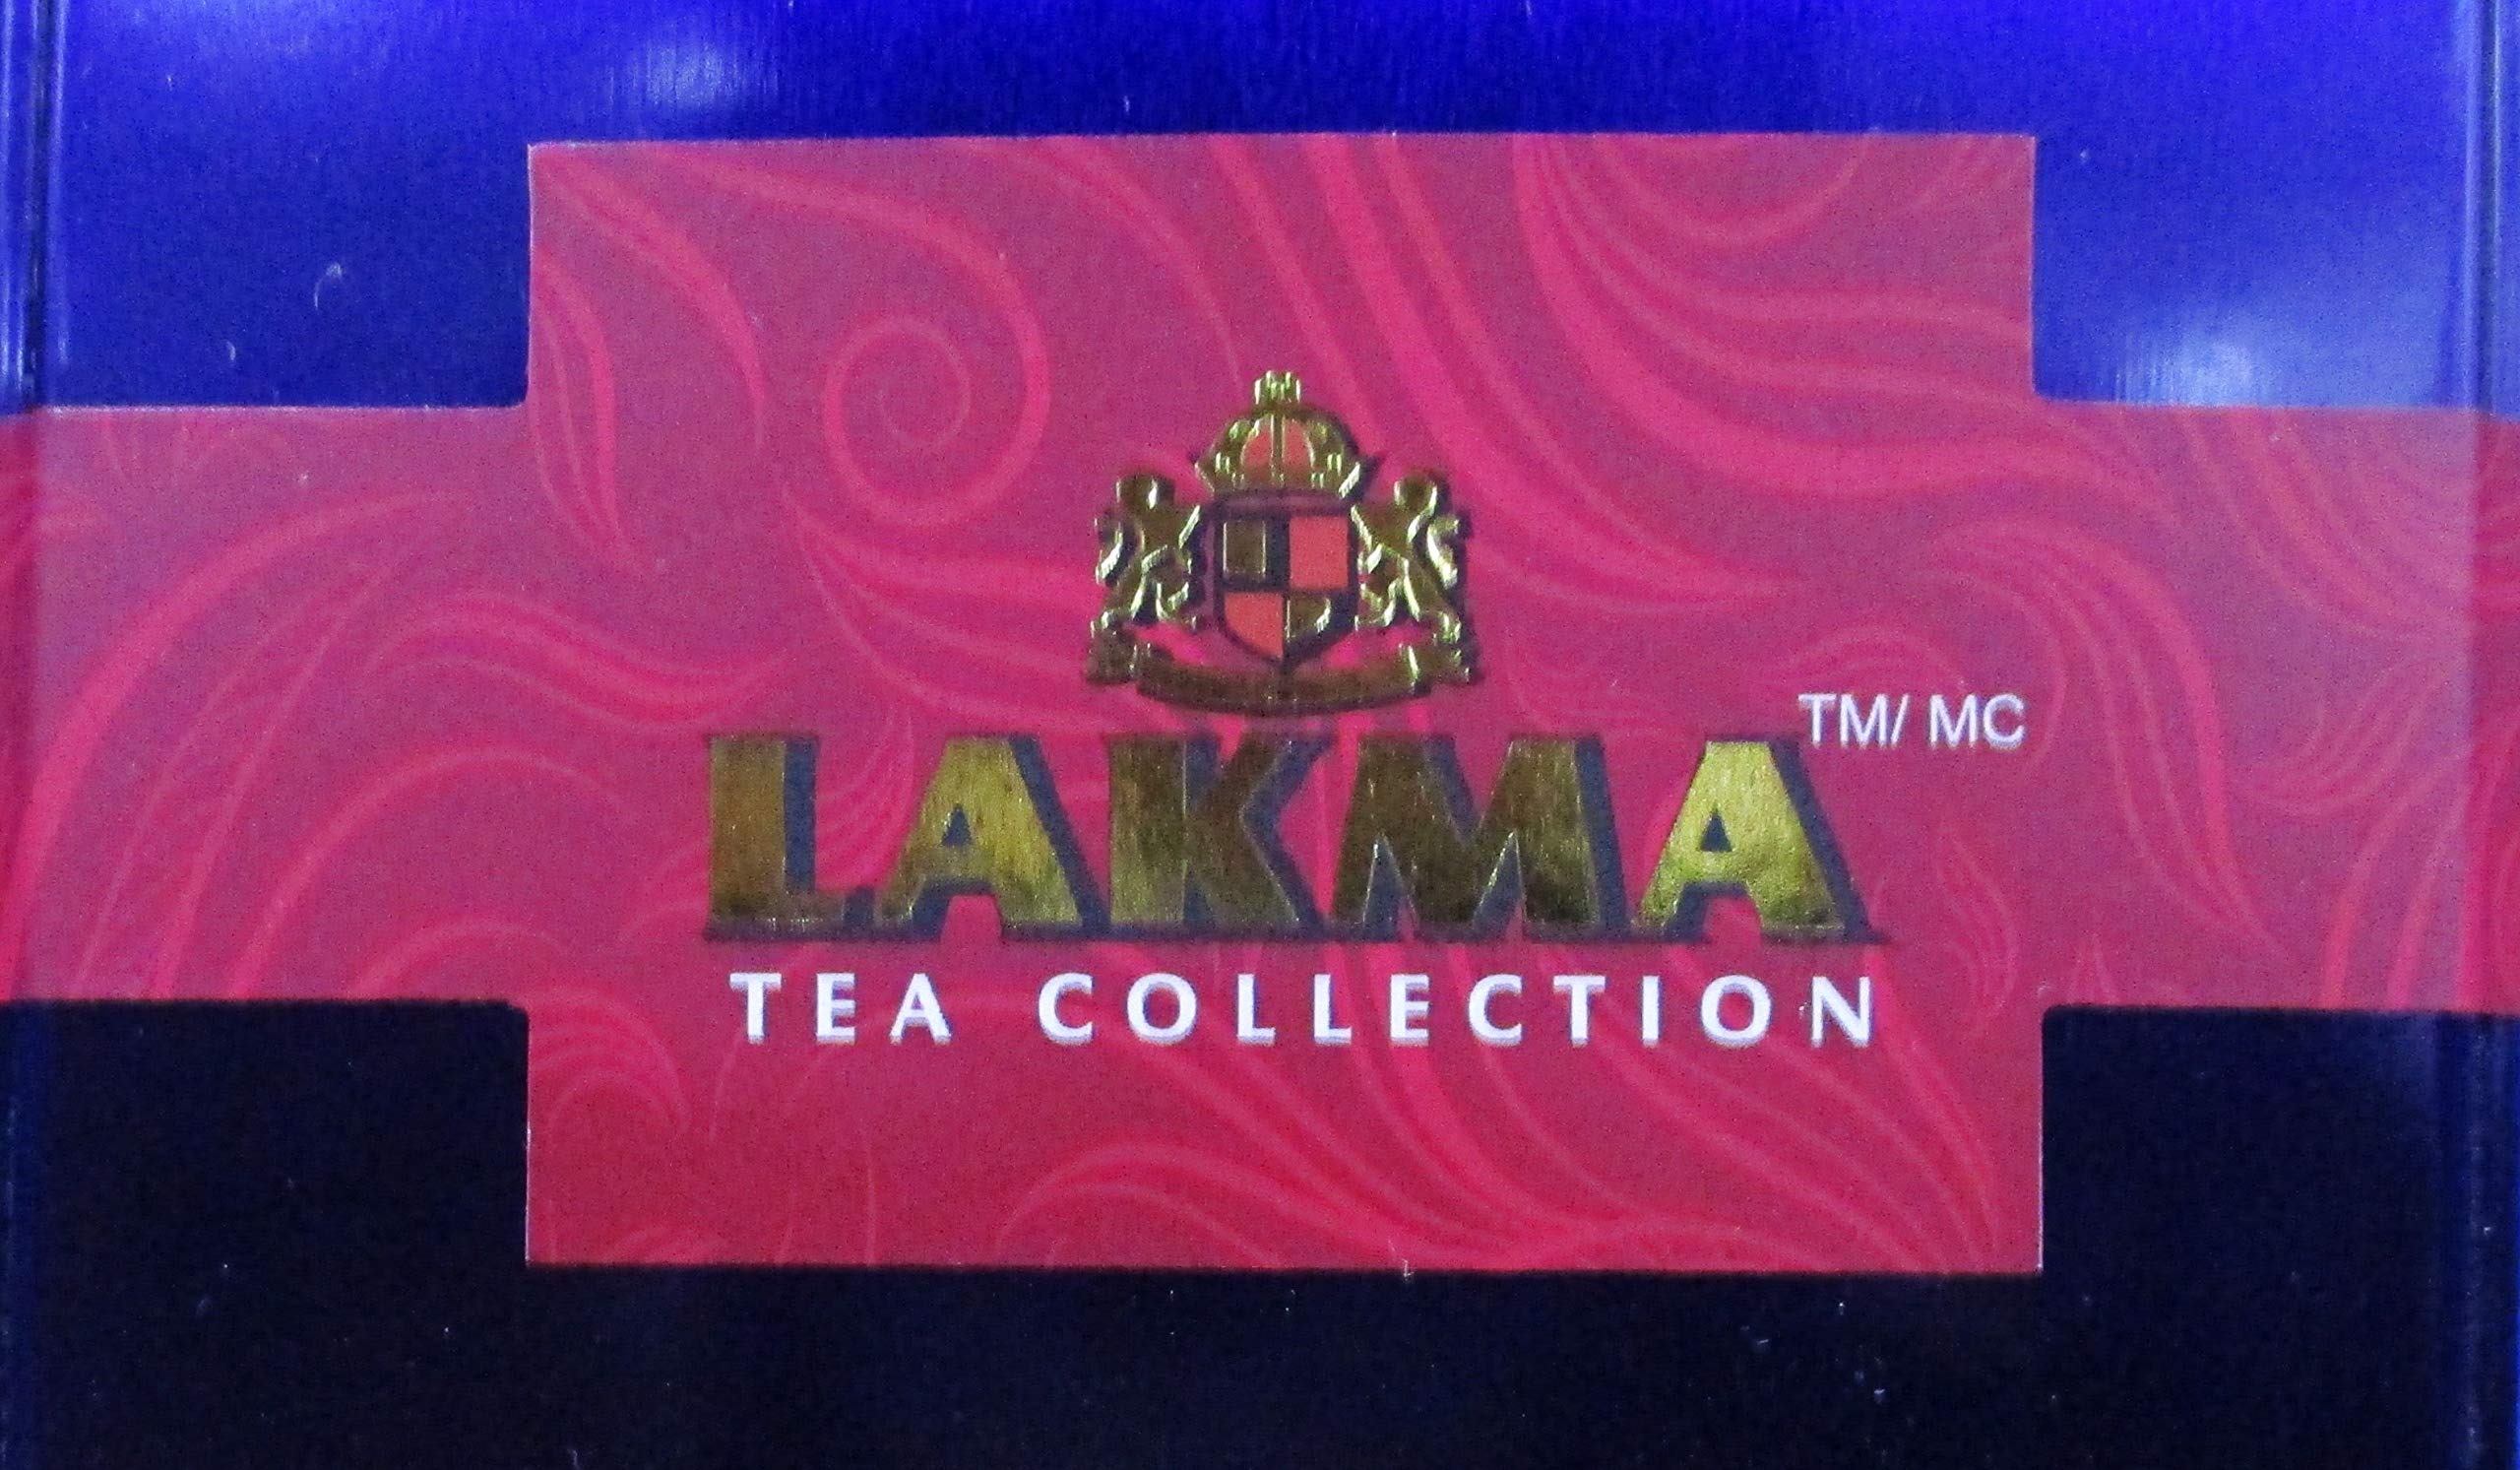
Item Name: Lakma Black Tea with Strawberry and Raspberry - 20 Tea Bags - (1 Pack) - Premium Collection in Metal Gift Tin
Bullet Point 1: 100% Natural Product
Bullet Point 2: No colors or preservatives
Bullet Point 3: Sugar Free
Bullet Point 4: Non-GMO
Bullet Point 5: Gluten Free
Value: 20.0
Unit: Count

Price: 9.99